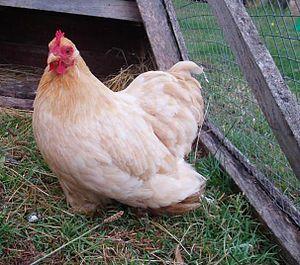
La pékin est une race de poule domestique naine.